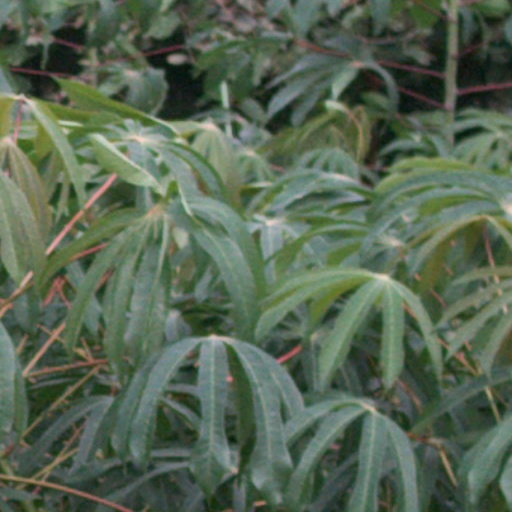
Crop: cassava